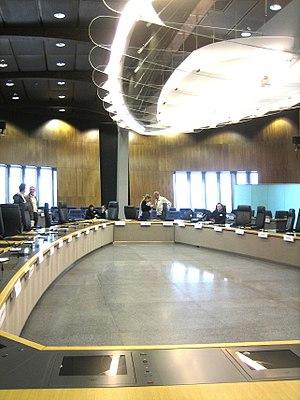
Le bâtiment du Berlaymont, siège de la Commission européenne. Salle de réunion principale.
Un commissaire européen est un membre de la Commission européenne, l'institution de l'Union européenne détentrice du pouvoir exécutif et chargée de veiller au respect du droit de l'Union. À chaque commissaire est attribuée une aire de responsabilité politique au sein de la Commission, dont la détermination et la répartition sont effectuées par son président, bien qu'il puisse y avoir des commissaires sans portefeuille. Tous, dont le Président de la Commission, le Haut Représentant de l'Union pour les affaires étrangères et la politique de sécurité et les vice-présidents qu'il peut nommer, se réunissent dans le Collège des Commissaires. Il y a autant de commissaires que d'États dans l'Union, il y en a donc actuellement 28 dont le président.